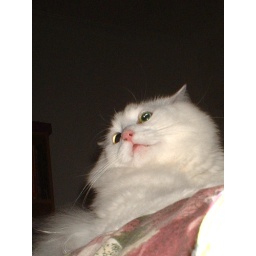
Jacks gets kitten face over a balled foil mini Reese's cup wrapper. Kitties like garbage!